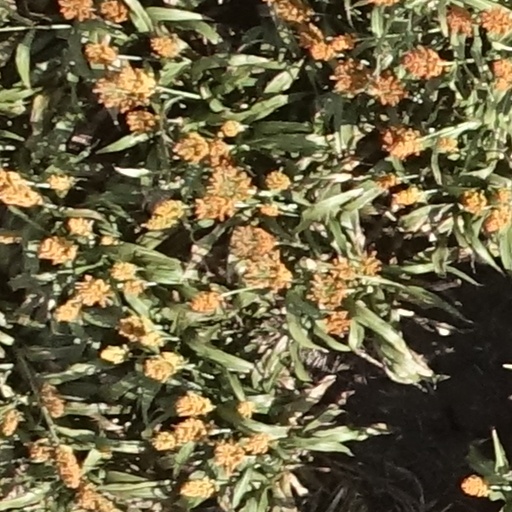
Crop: sorghum